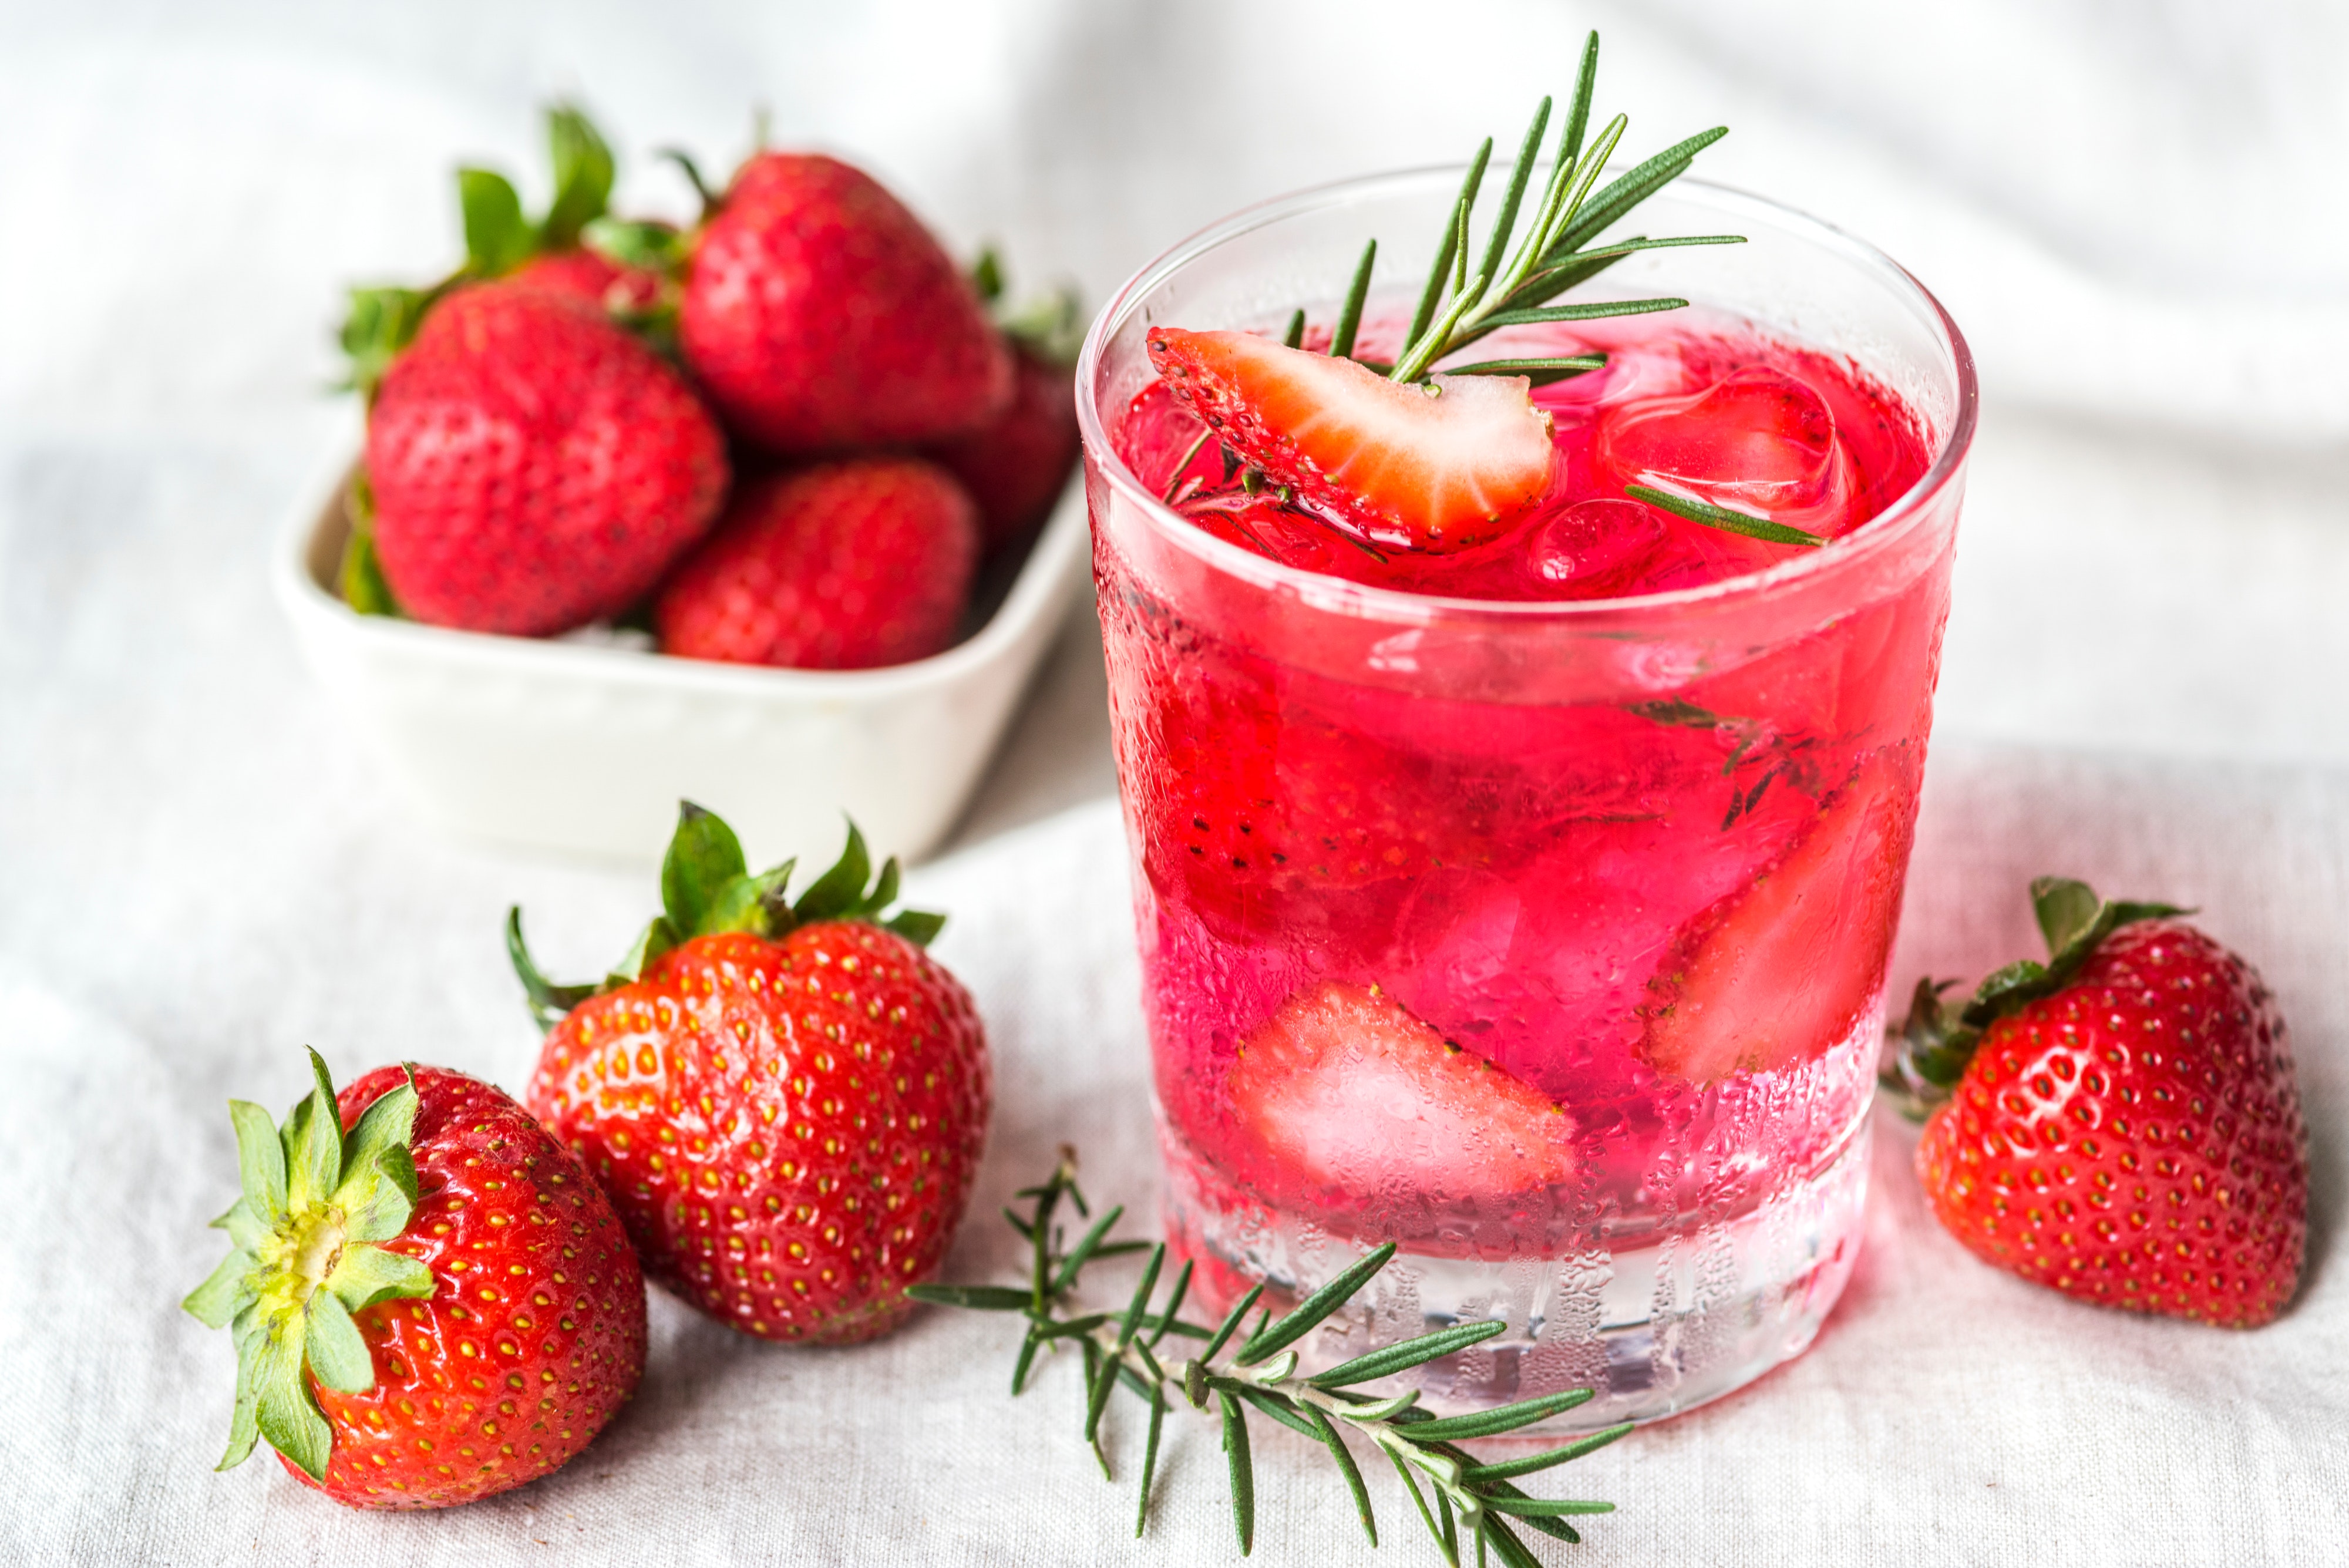
food, strawberry, strawberries, fruit, drink, plant, ingredient, berry, juice, shrub, produce, non alcoholic beverage, cuisine, strawberry juice, caipiroska, dish, natural foods, recipe, dessert, cocktail, garnish